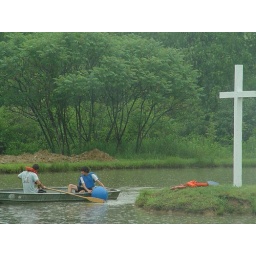
Boating around the cross. The ball needed to be in the water around the island.